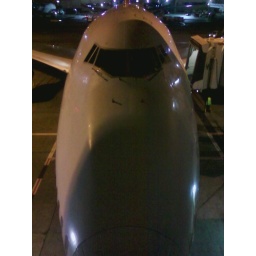
phone pic of our 747 to auckland, right outside the window, as we wait to board in the admiral lounge